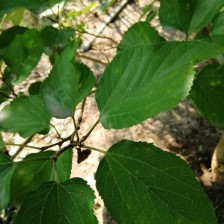
Variety: WhiteKing